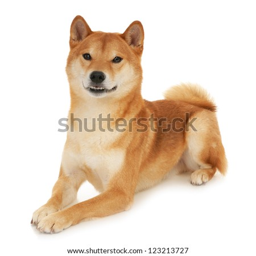
dog in front of a white background